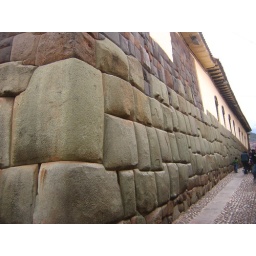
the precisely laid stone wall of the inca without mortar in between the stones.